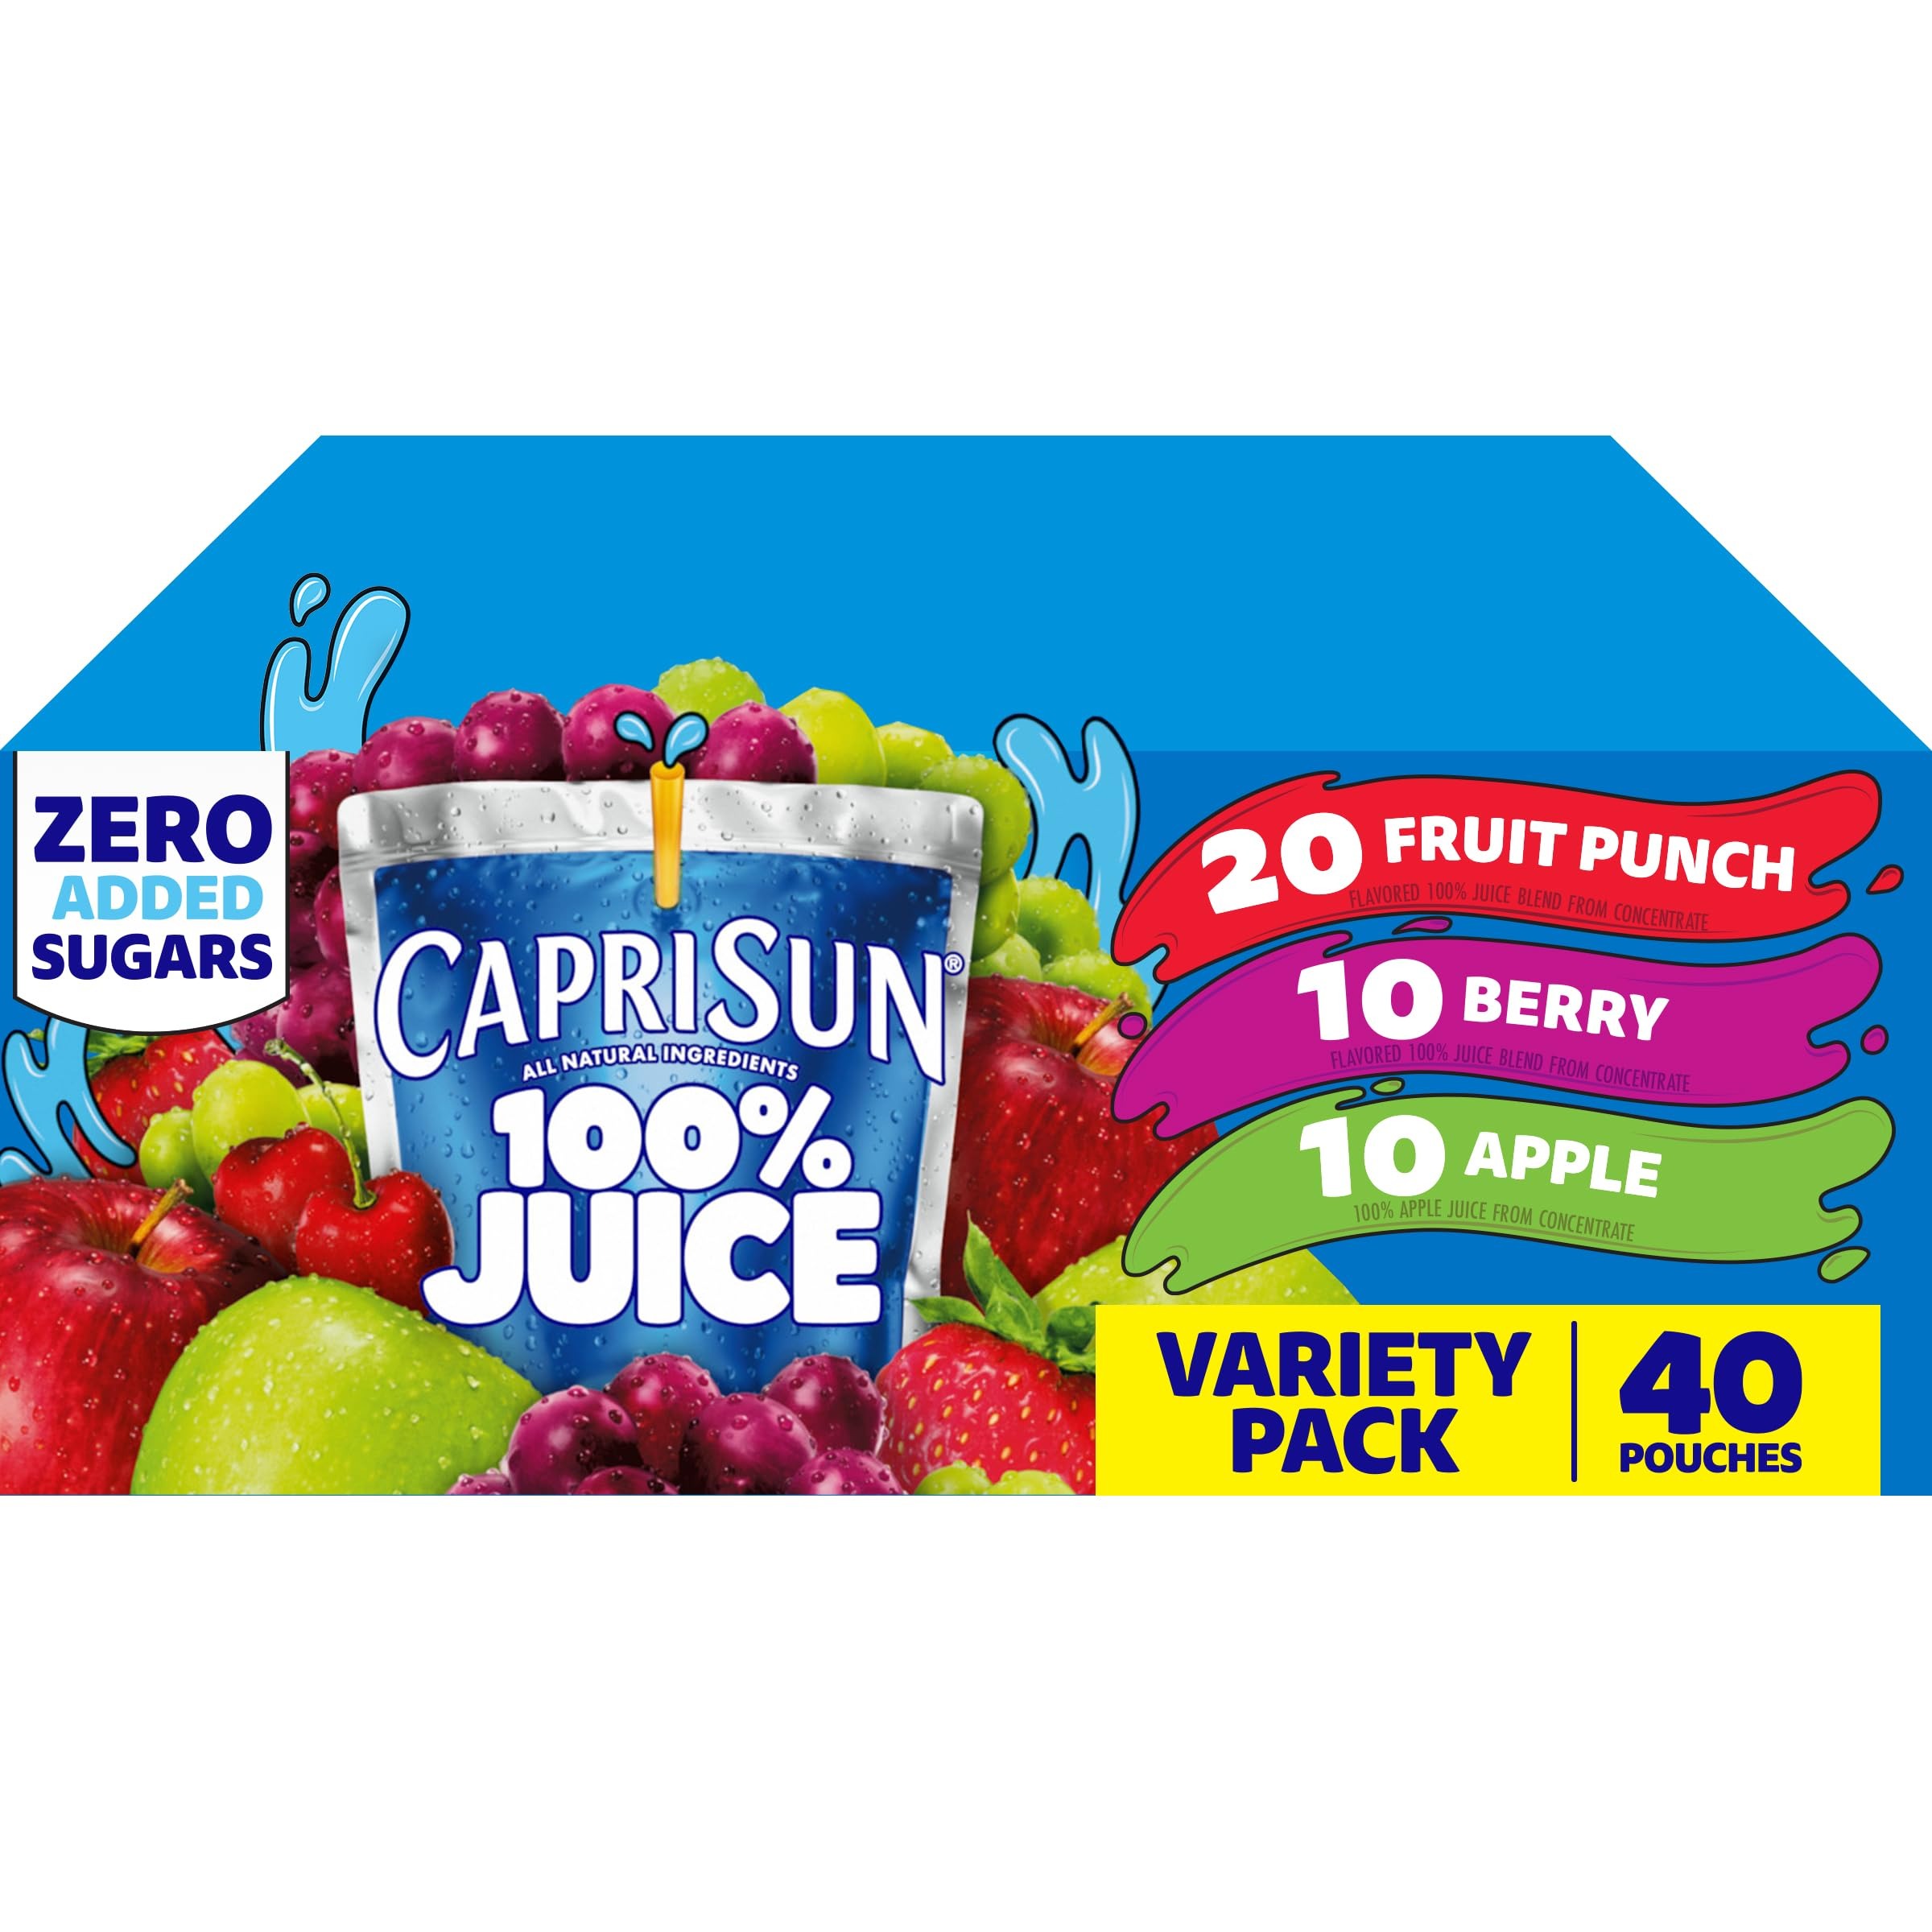
Item Name: Capri Sun 100% Fruit Punch, Berry & Apple Juice Variety Pack Ready-to-Drink Juice (40 Pouches, 4 Boxes of 10)
Bullet Point 1: One 40 ct. box of Capri Sun 100% Juice Naturally Flavored Variety Pack
Bullet Point 2: Capri Sun 100% Juice Naturally Flavored Variety Pack delivers refreshing hydration with all natural ingredients
Bullet Point 3: Variety Pack contains fruit punch, berry and apple juice varieties
Bullet Point 4: Made with no added sugar and without artificial colors, flavors, preservatives or high fructose corn syrup
Bullet Point 5: Each juice pouch for kids contains 3/4 cup of fruit juice
Bullet Point 6: Packaged in individual fruit juice pouches for convenience
Bullet Point 7: Perfect for your child's lunch or on-the-go snack
Bullet Point 8: SNAP & EBT eligible food item
Value: 239.36
Unit: Fl Oz

Price: 12.99